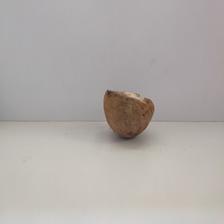
Size: Spoiled